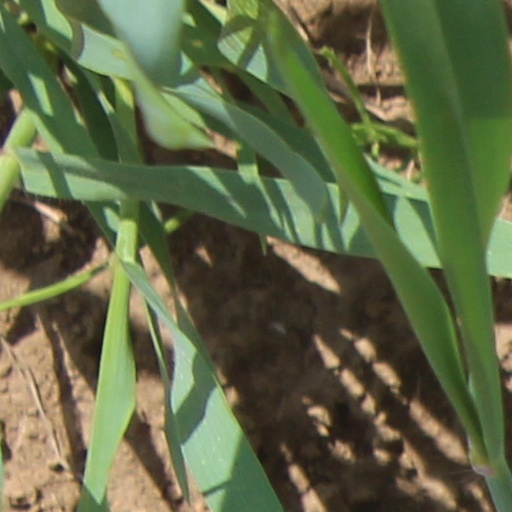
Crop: wheat